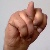
The image shows a hand gesture representing the letter 'N' in Indian Sign Language.